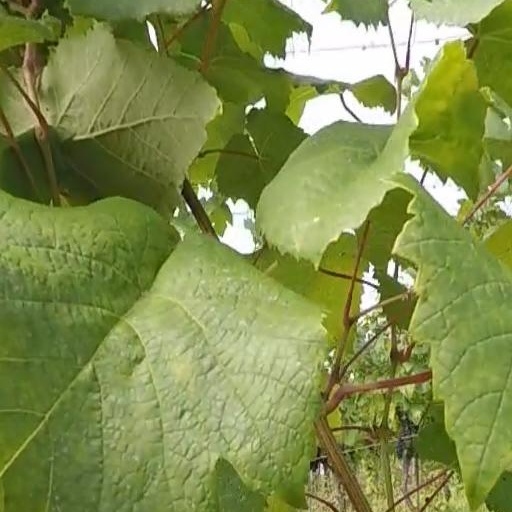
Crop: grape